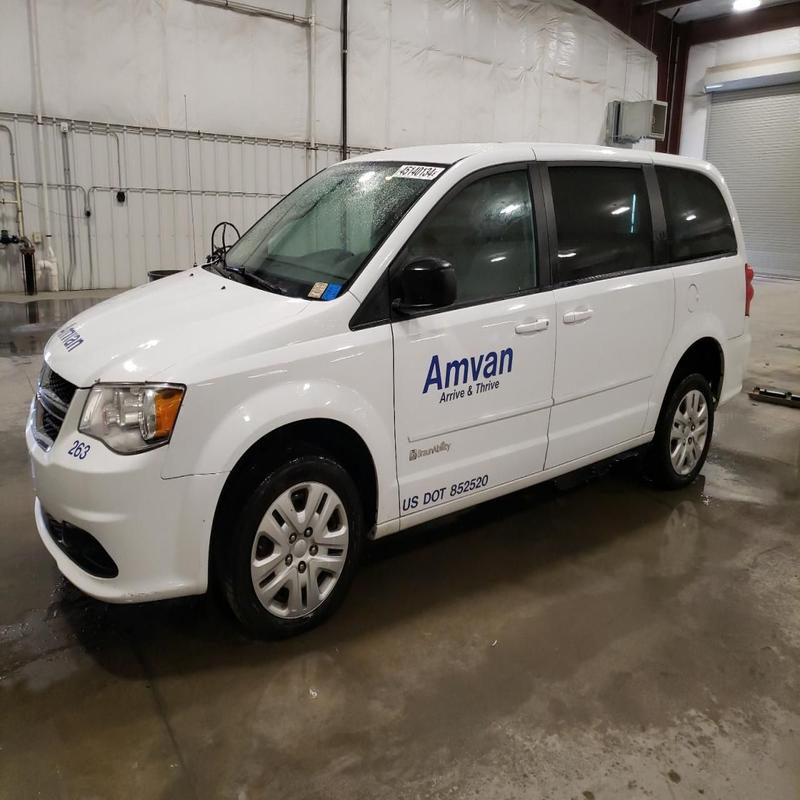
Aucun dommage détecté.
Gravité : aucun